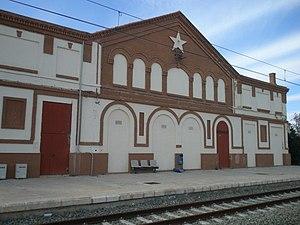
La gare de Zuera est une gare desservant la ville de Zuera, située au point kilométrique 25,7 sur la ligne reliant Saragosse à Huesca, en Aragon. Elle est inaugurée en 1861, lorsque le tronçon Saragosse - Lérida de la ligne reliant Madrid à Barcelone est mis en service.